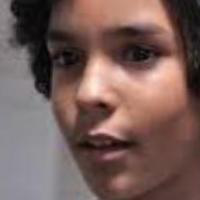
Age group: age 11-20